Malayisation

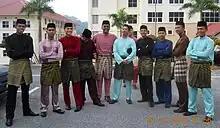
A typical Baju melayu assemble, worn together with the songket. Baju Melayu traces its origin to the 15th century Malacca Sultanate, and today is one of the most important symbol of Malay culture.

There is significant genetic, linguistic, cultural, and social diversity among modern Malay subgroups, mainly attributed to centuries of migration and assimilation of various ethnic groups and tribes within Southeast Asia. Historically, the Malays are descended from the Malayic-speaking Austronesians, various Austroasiatic tribes, Cham and Funan settlers of ancient polities in coastal areas of the Malay Peninsula, Sumatra and Borneo; Brunei, Old Kedah, Langkasuka, Gangga Negara, Old Kelantan, Negara Sri Dharmaraja, Malayu and Srivijaya.